CPU card

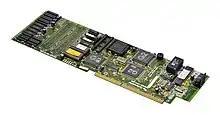
Schneider CPU board from 1988

A CPU card is a printed circuit board (PCB) that contains the central processing unit (CPU) of a computer. CPU cards are specified by CPU clock frequency and bus type as well as other features and applications built into the card.